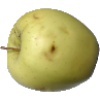
Label: Apple Golden 2